2011 Porsche Tennis Grand Prix

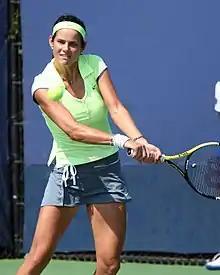
Julia Goerges

The 2011 Porsche Tennis Grand Prix was a women's tennis tournament played on indoor clay courts. It was the 34th edition of the Porsche Tennis Grand Prix, and was part of the Premier tournaments of the 2011 WTA Tour. It took place at the Porsche Arena in Stuttgart, Germany, from 16 April through 24 April 2011. Seven of the top ten ranked women participated in the tournament. Unseeded Julia Görges won the singles title.